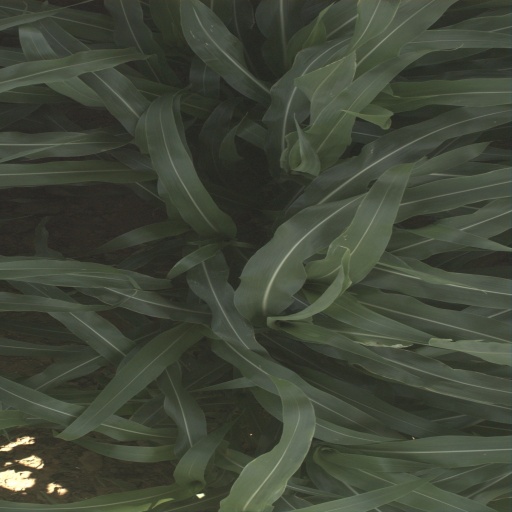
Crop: sorghum